2023 College Football Playoff National Championship

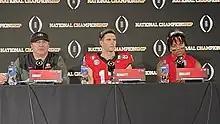
Post-game press conference with Georgia head coach Kirby Smart, quarterback Stetson Bennett (game's Offensive MVP), and defensive back Javon Bullard (game's Defensive MVP).

The championship game matched TCU from the Big 12 Conference and Georgia from the Southeastern Conference (SEC). The programs had previously met four times, most recently in the December 2016 edition of the Liberty Bowl, with Georgia winning each of the prior matchups.